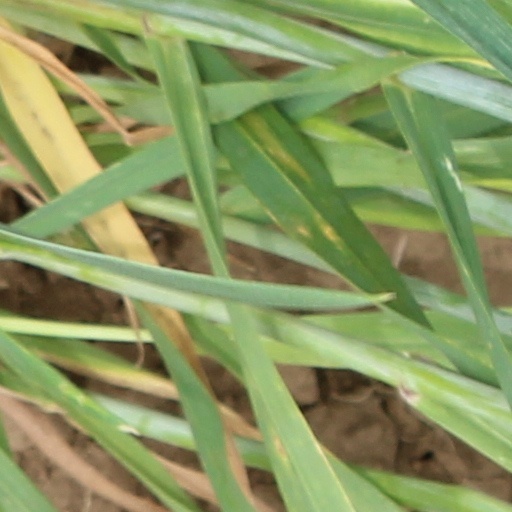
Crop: wheat